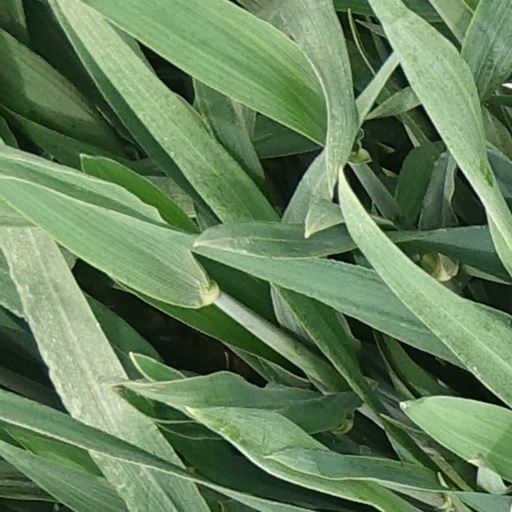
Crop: wheat